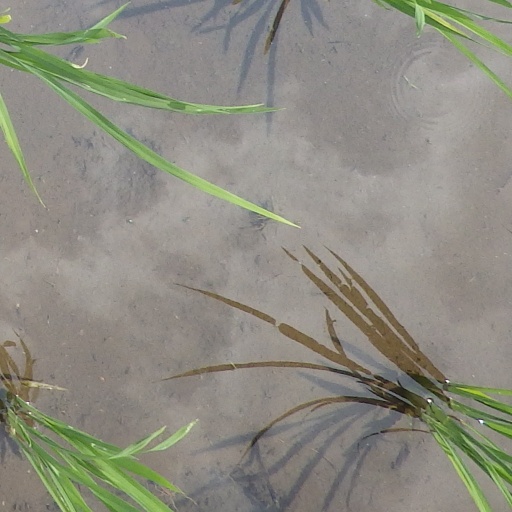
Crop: rice